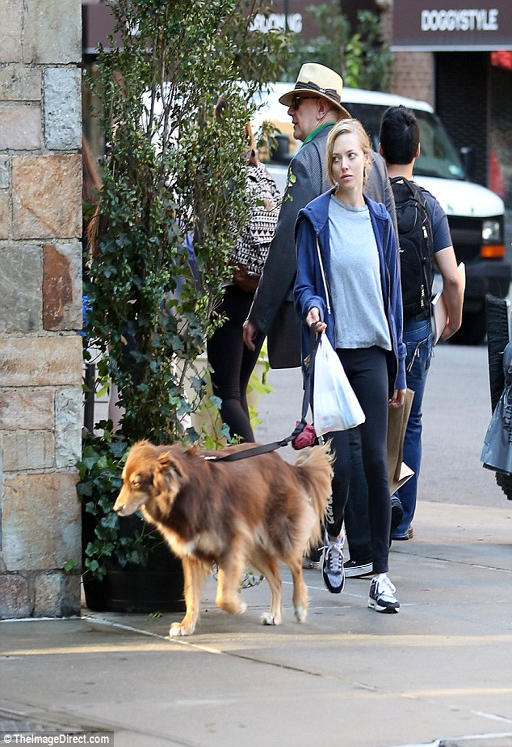
her first love : took to the streets for an early morning walk